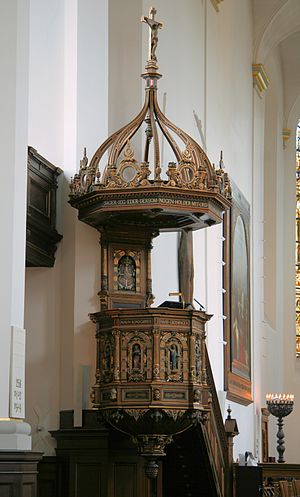
Helligåndskirken (København) / Interiør / Prædikestole
Prædikestol 1879
Helligåndskirken er en kirke midt i København, ved Amagertorv, som er en del af Strøget. Kirkens adresse er Niels Hemmingsens Gade, opkaldt efter en navnkundig teolog, som var præst ved kirken 1547-53. I forbindelse med kirken ligger Helligåndshuset og Helligaandskirkens Børnehave.